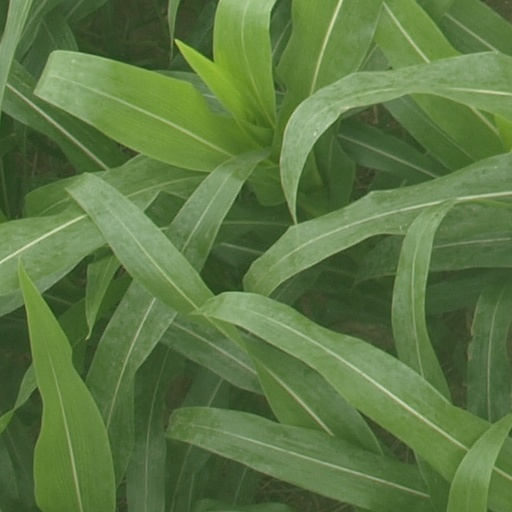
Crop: maize; corn